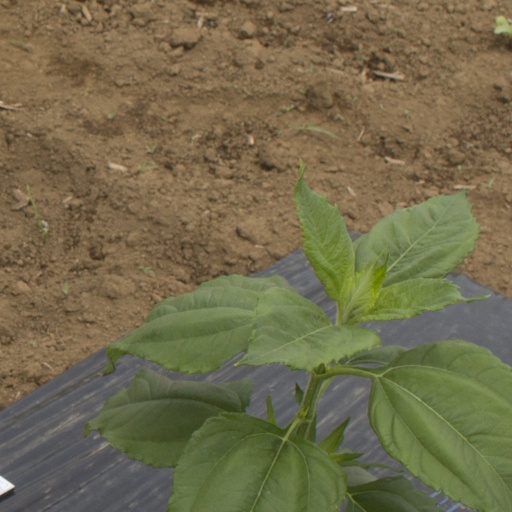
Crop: Jerusalem artichoke